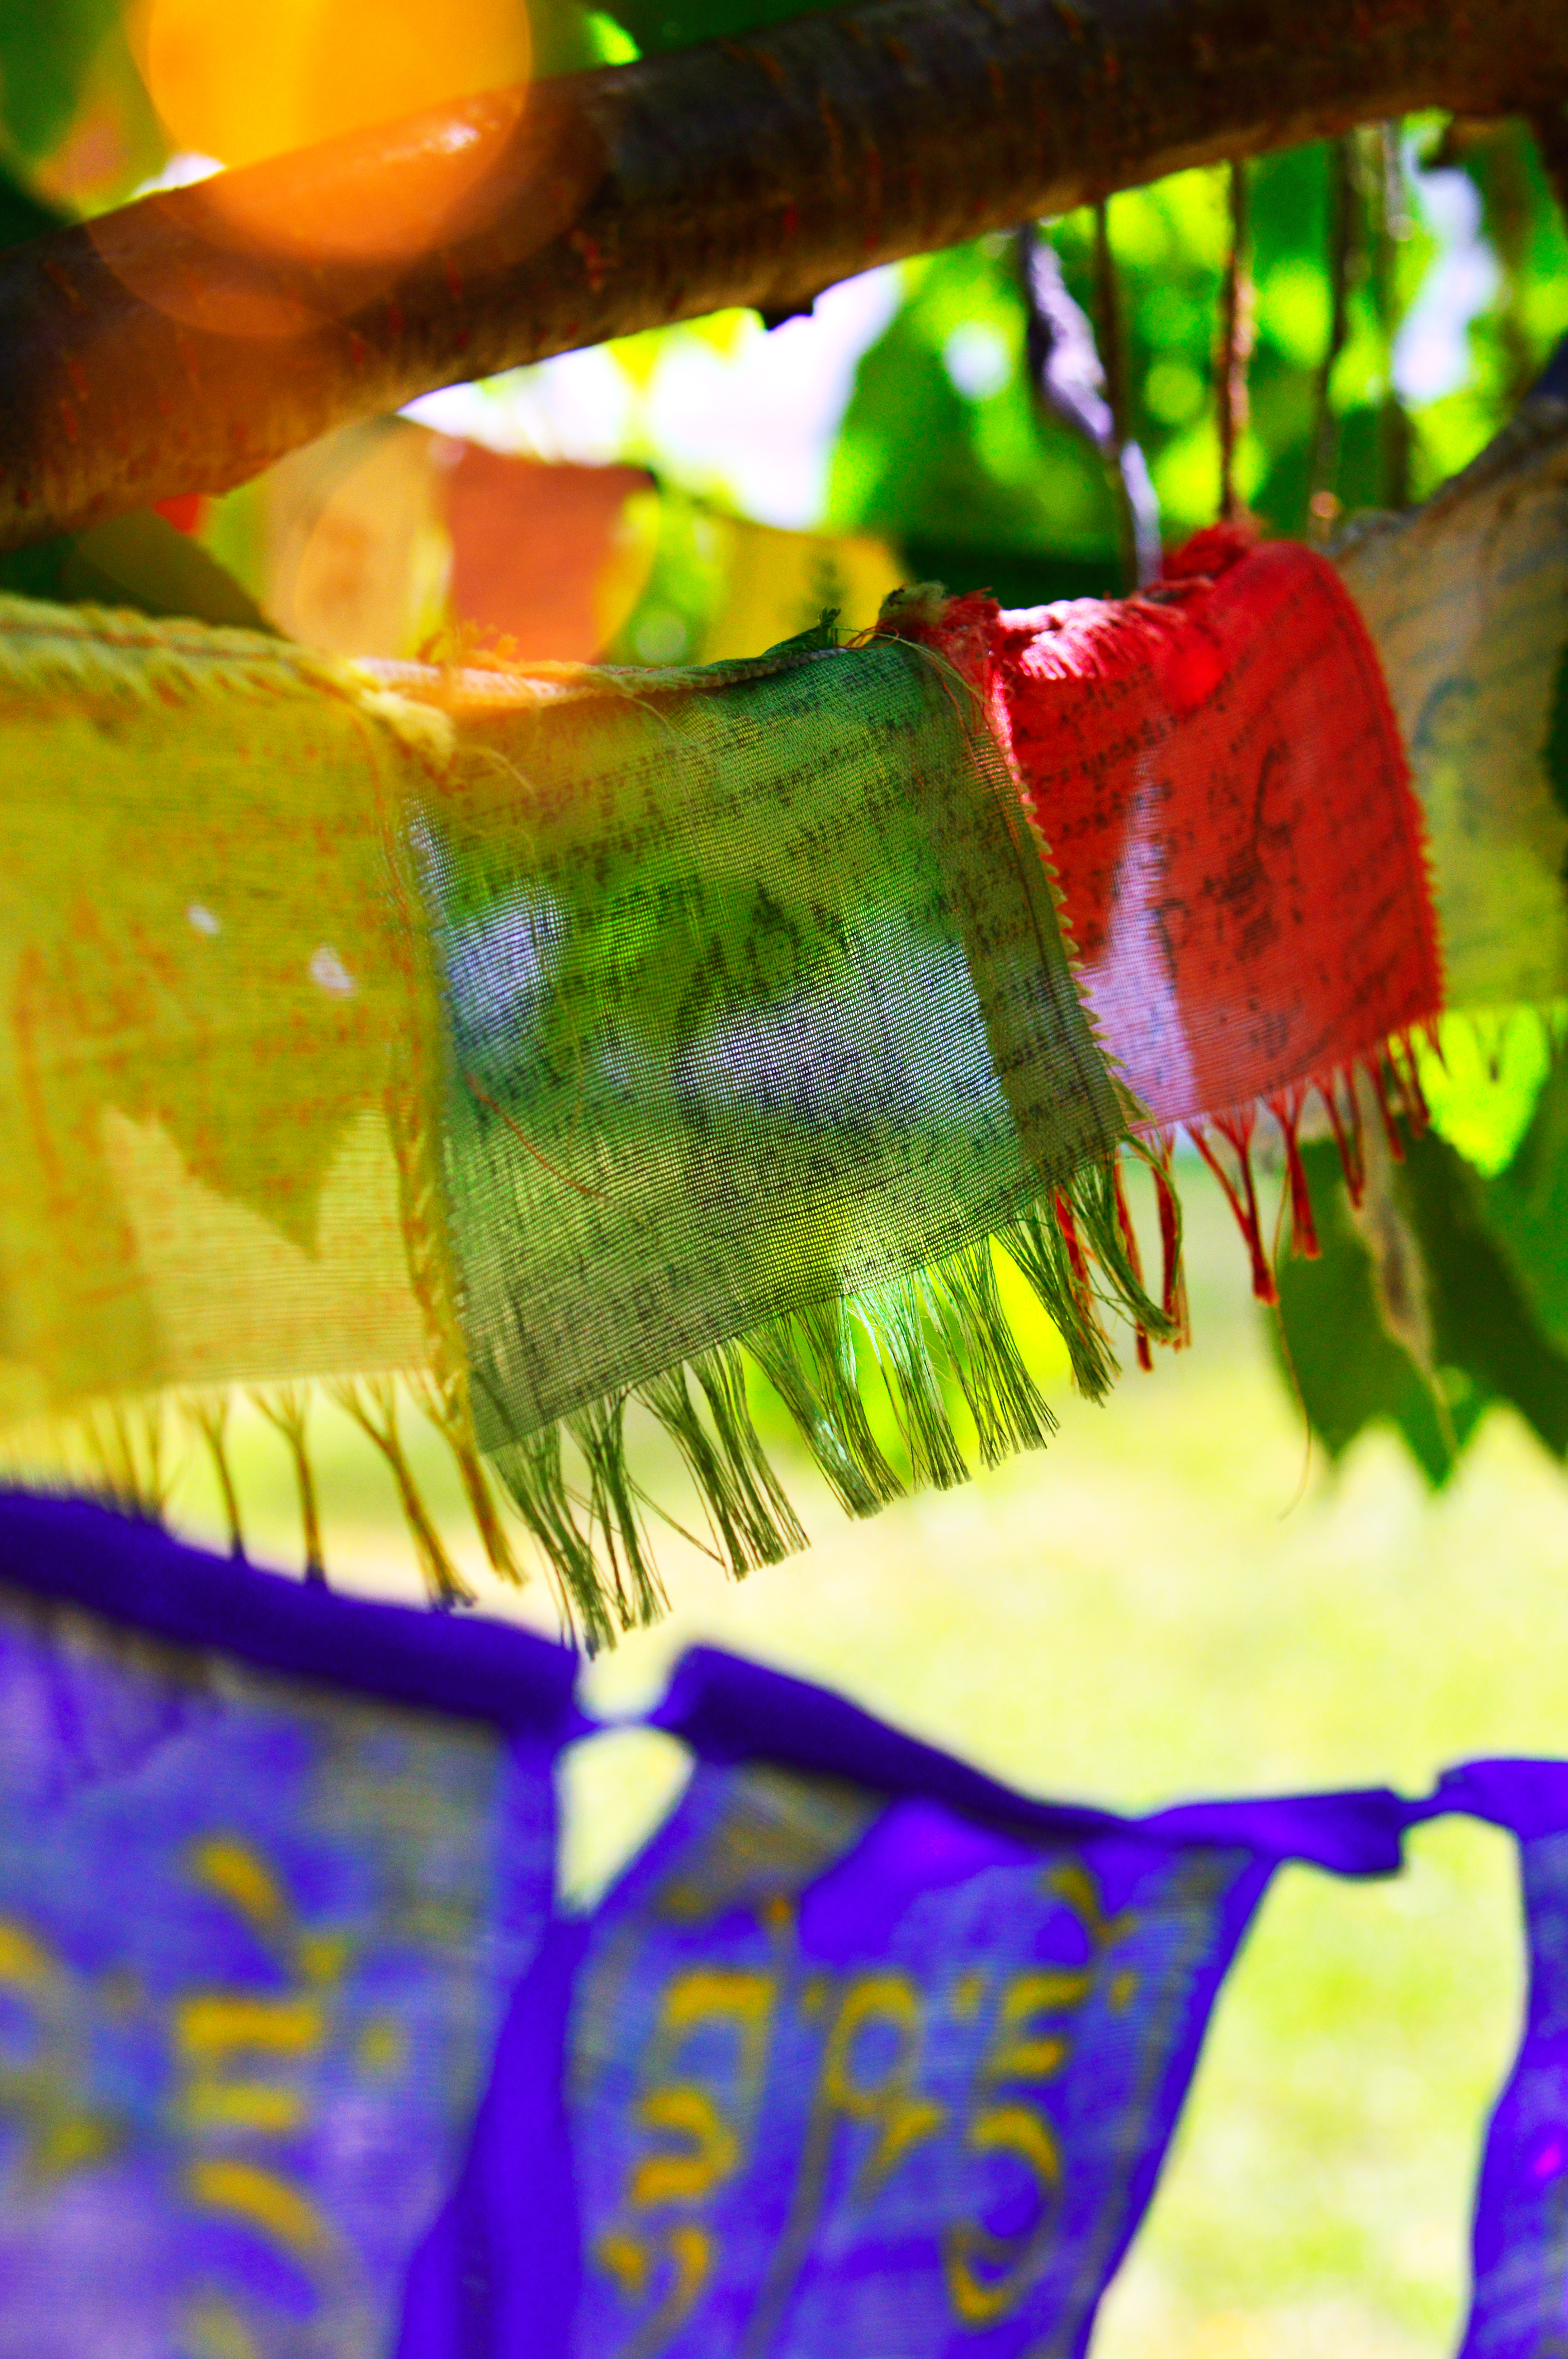
prayer, flags, flag, culture, religion, base, colorful, camp, china, color, sky, travel, blue, white, mountain, religious, background, abstract, texture, design, art, wallpaper, backdrop, green, pattern, old, graphic, retro, illustration, grunge, landscape, light, material, ancient, aged, artistic, bright, vintage, leaf, close up, petal